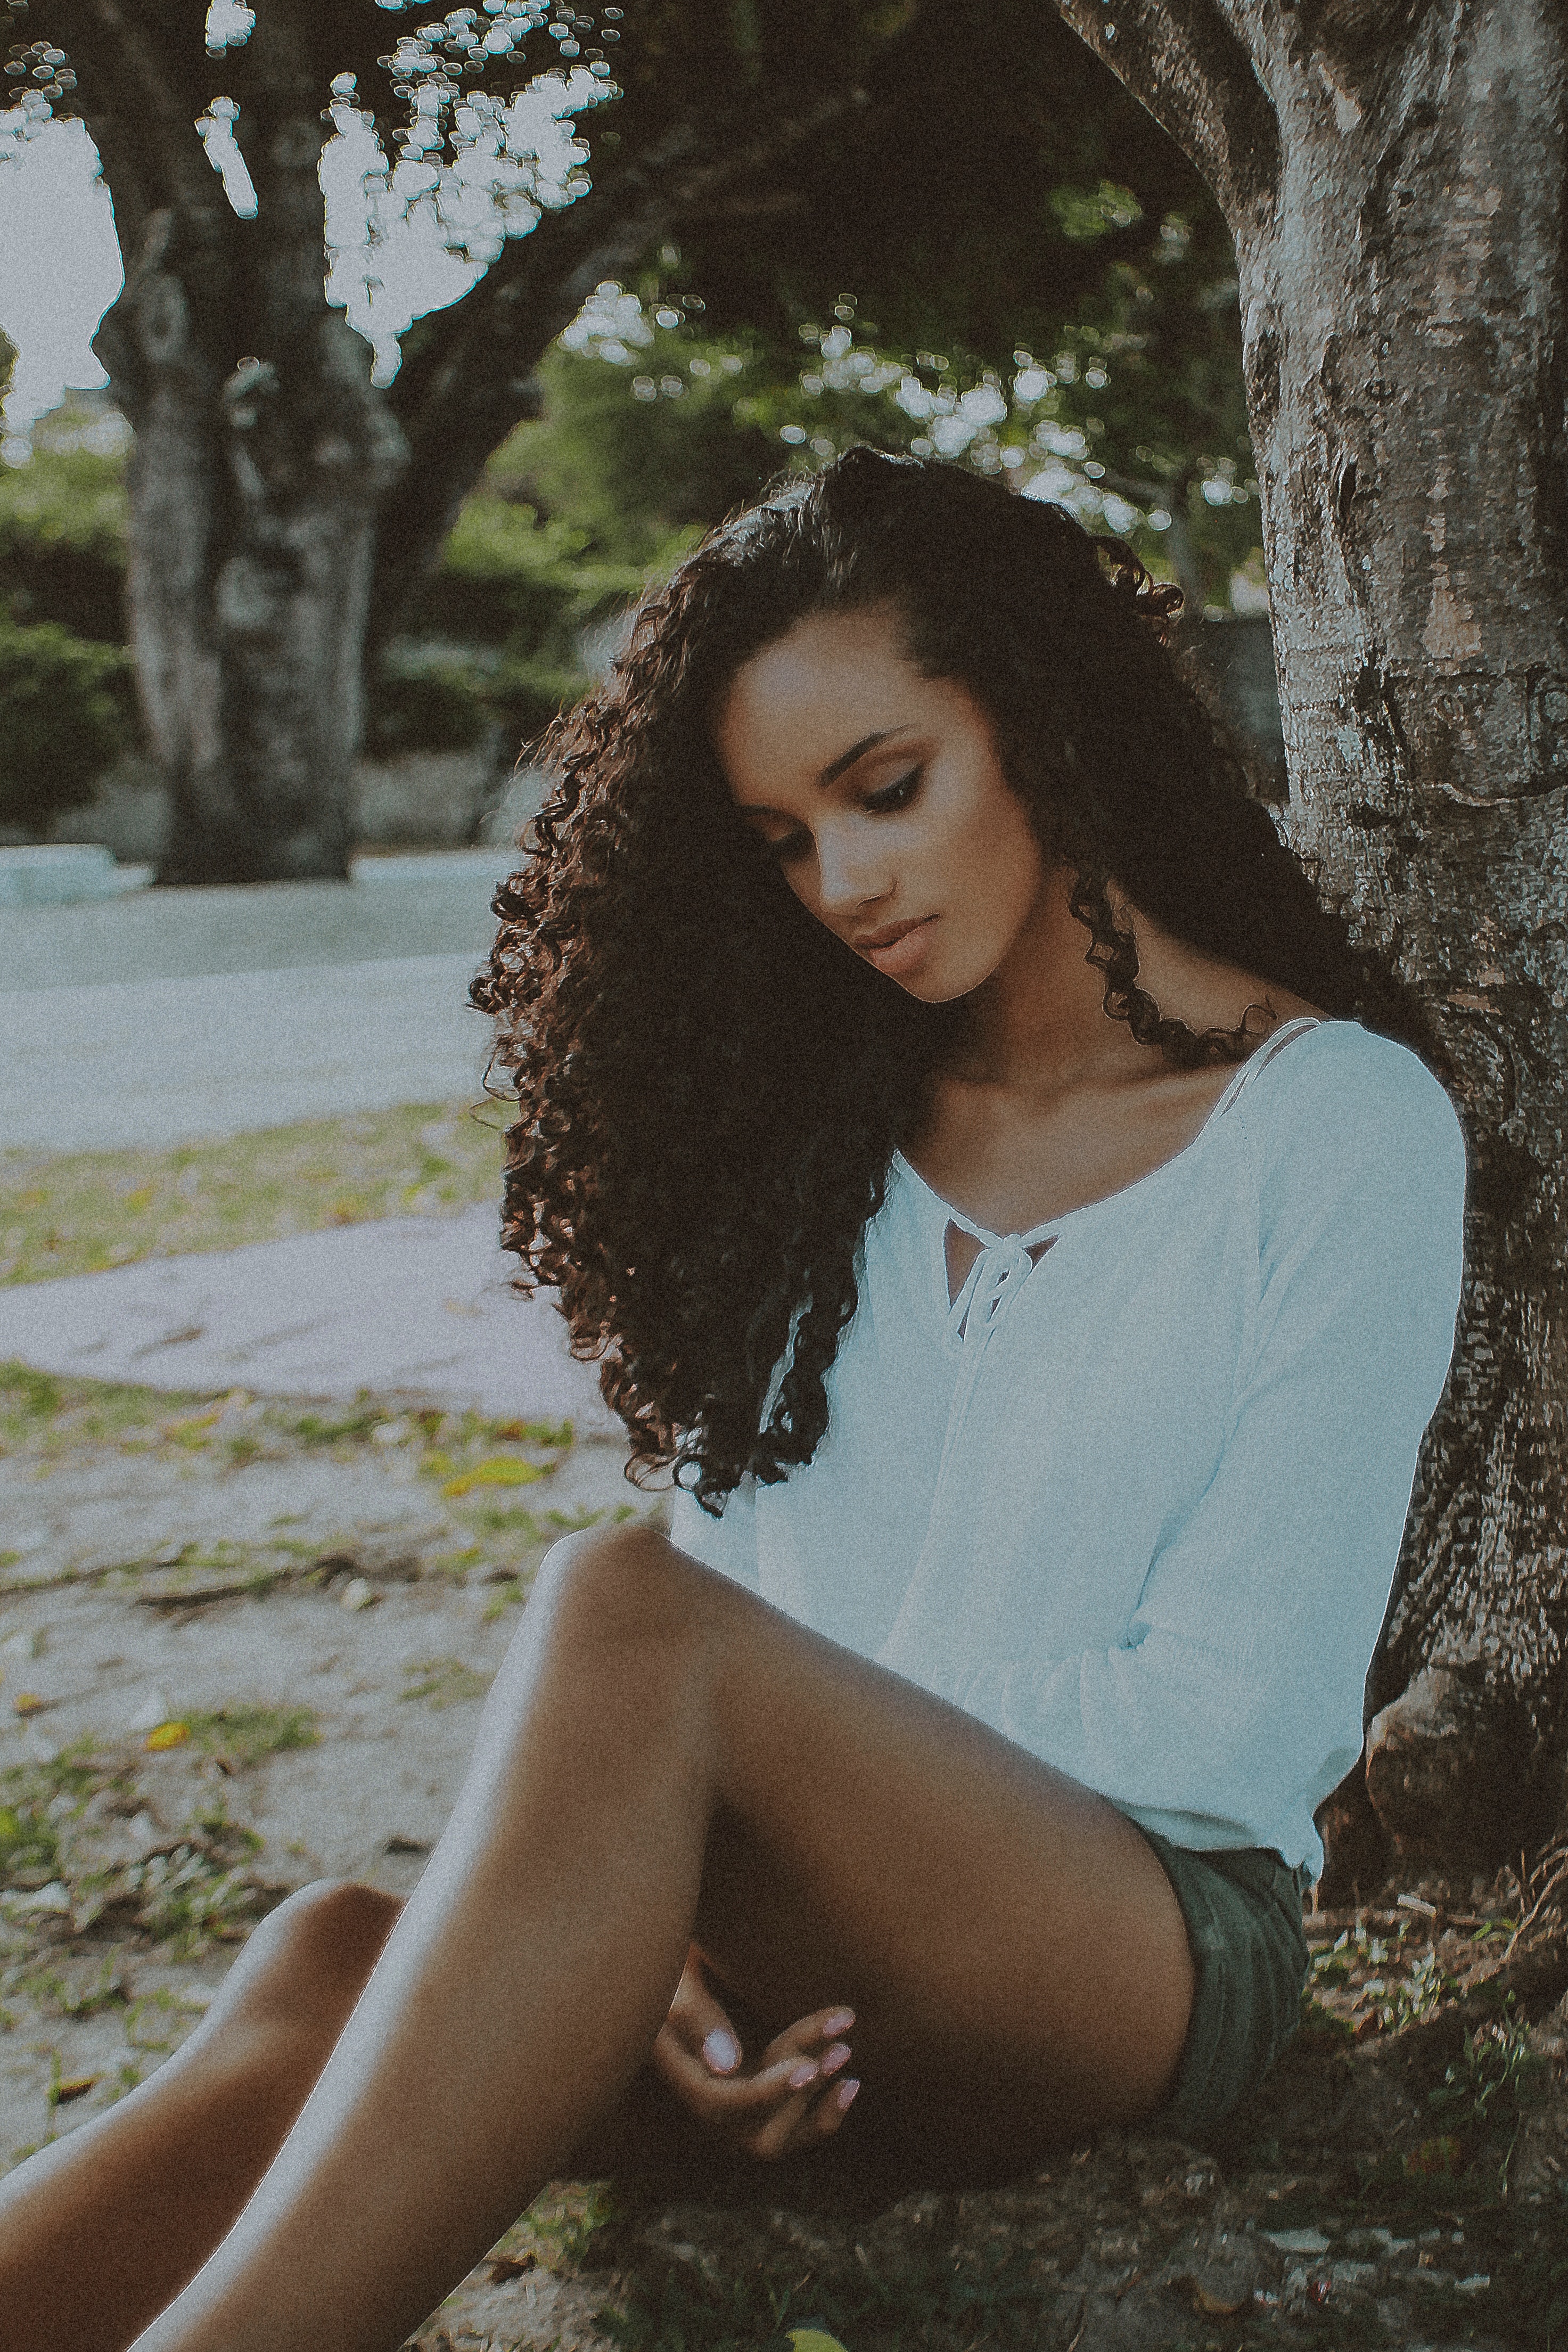
People in nature, hair, beauty, tree, long hair, lip, photo shoot, hairstyle, grass, model, sunlight, sitting, eye, fashion, photography, dress, leaf, brown hair, woody plant, summer, black hair, smile, leg, branch, plant, human leg, fawn, Tints and shades, trunk, portrait, flash photography